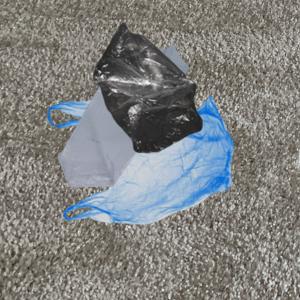
Label: plasticbags